Joseph Singleton

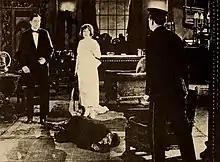
Singleton dead on the floor in "The Bait" (1921)

Joseph Edward Victor Fairfield Daveran Singleton (1 March 1879 – 24 October 1946) was an actor of the silent era. An Australian, he appeared in 74 films between 1913 and 1925. He was born in Melbourne.